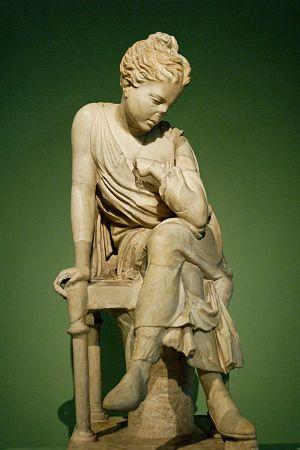
Jeune fille assise. Marbre du Pentélique, copie de l'époque d'Hadrien d'après un original grec de l'école de Lysippe, ou création romaine. Provenance